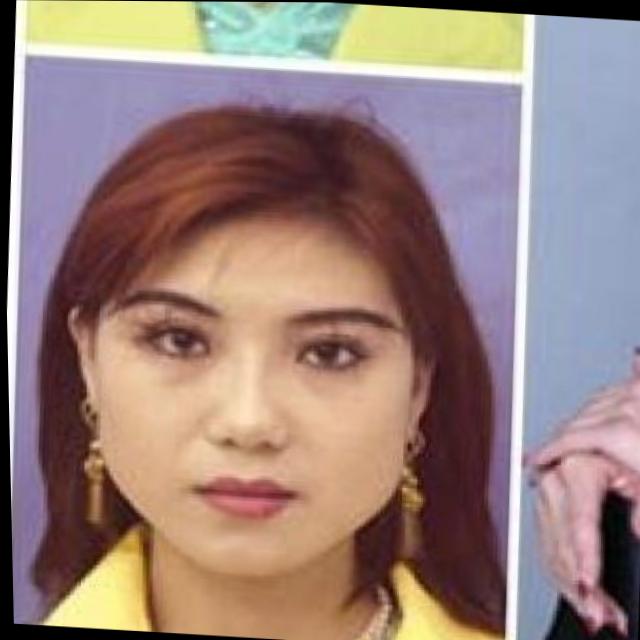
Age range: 21-44